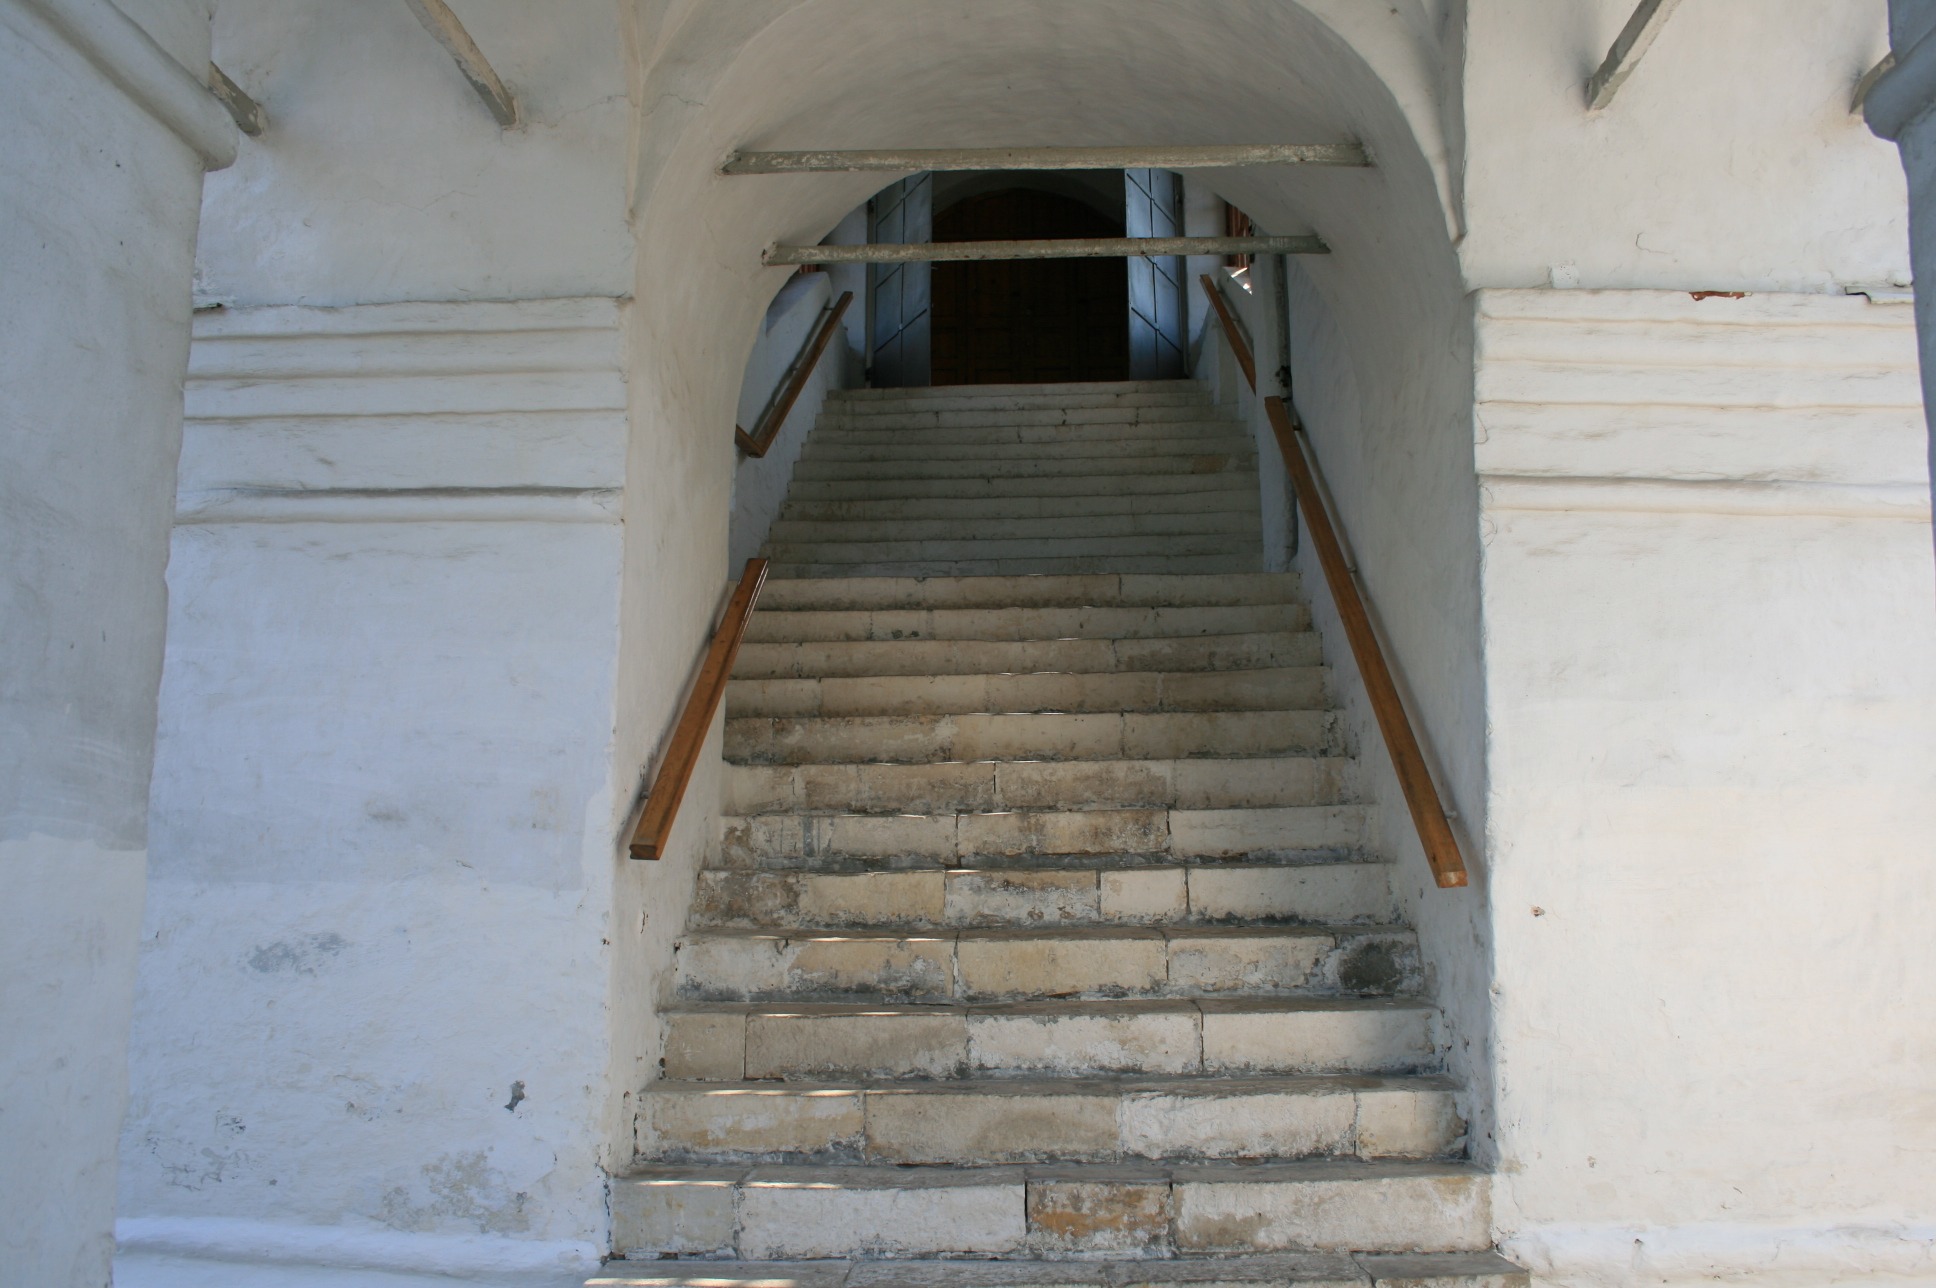
architecture, wood, building, staircase, steps, religion, church, white wall, stairs, russian orthodox, arched features, headrailings, russian crosses